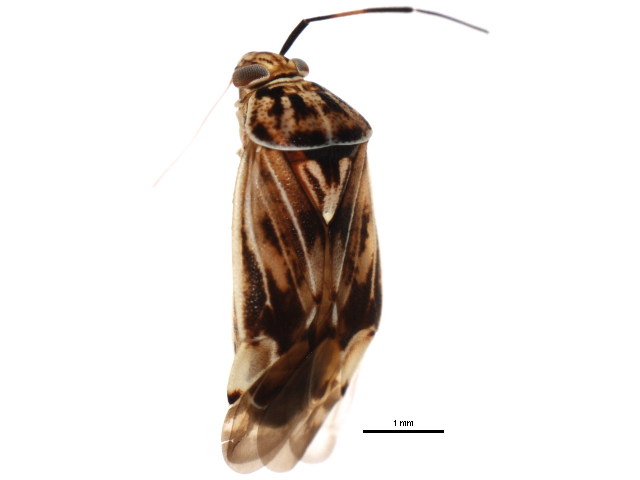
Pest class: lygus_bug